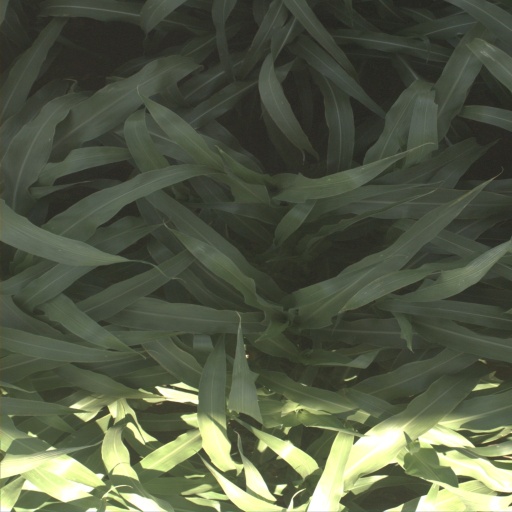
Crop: sorghum